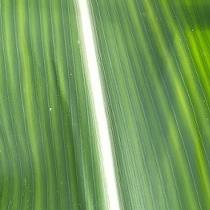
Crop: Maize
Condition: stripe-d